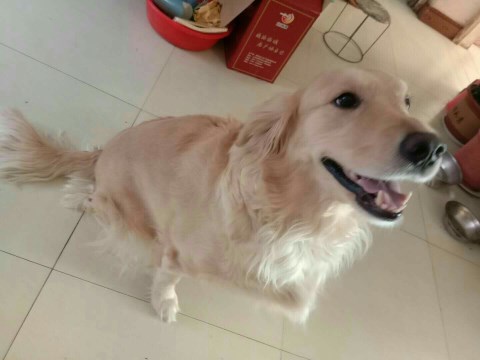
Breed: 5355-n000126-golden_retriever